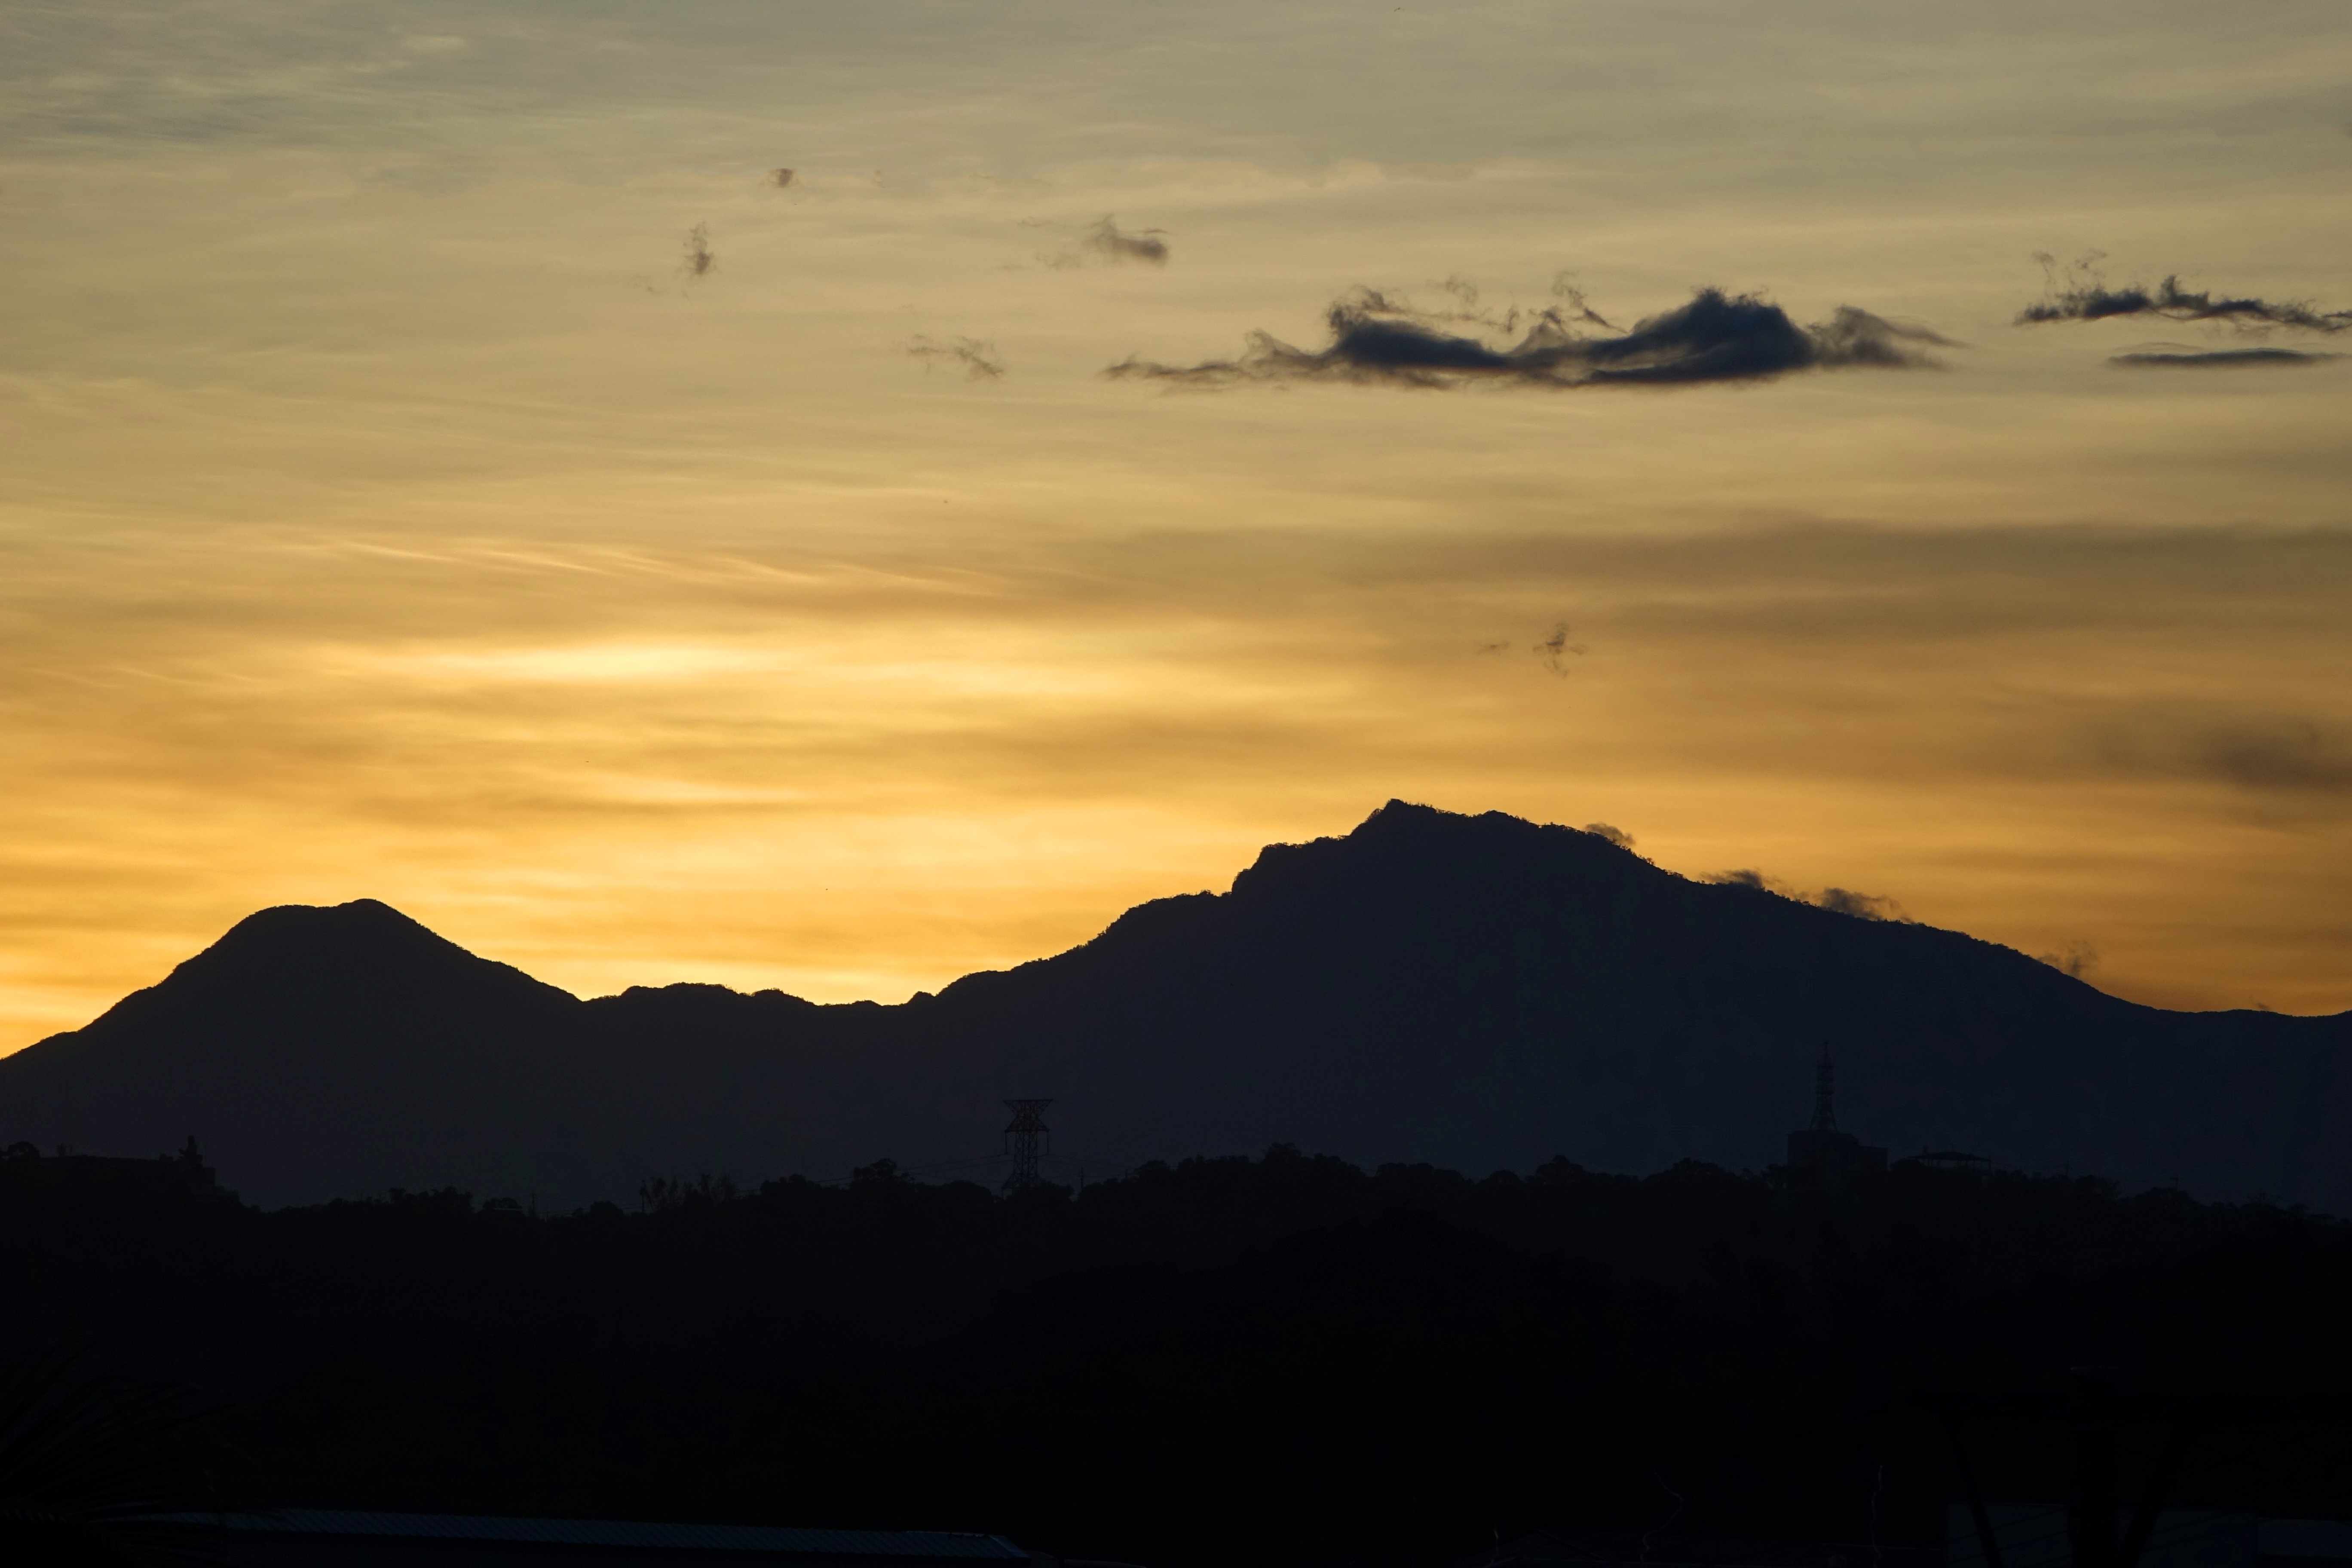
landscape, horizon, mountain, cloud, sky, sunrise, sunset, sunlight, morning, hill, dawn, atmosphere, mountain range, dusk, evening, calm, highland, fell, afterglow, early in the morning, kaohsiung, meteorological phenomenon, red sky at morning, towards the sun